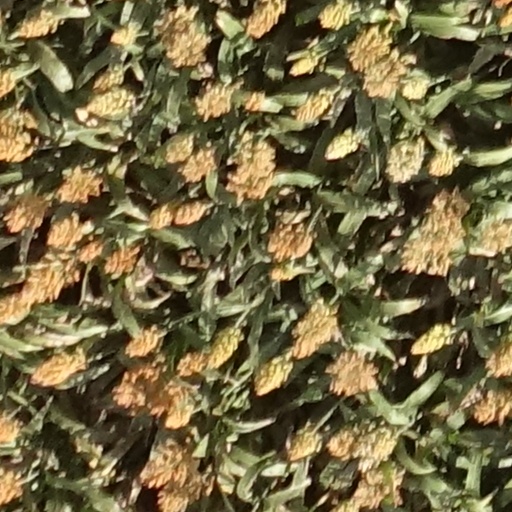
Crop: sorghum